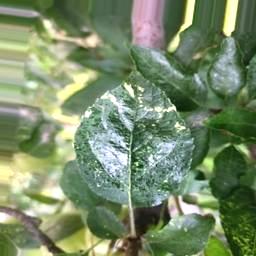
Label: Apple_Mosaic